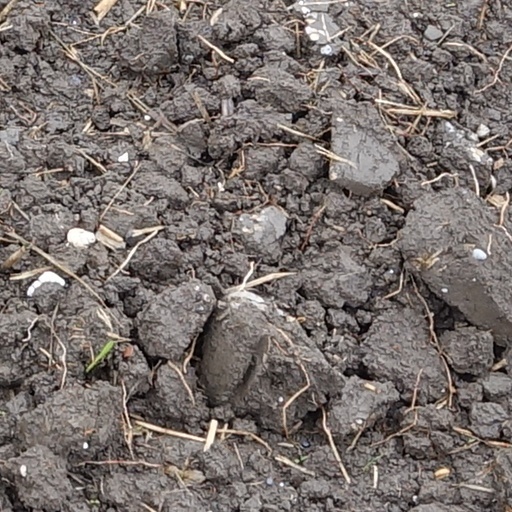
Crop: wheat